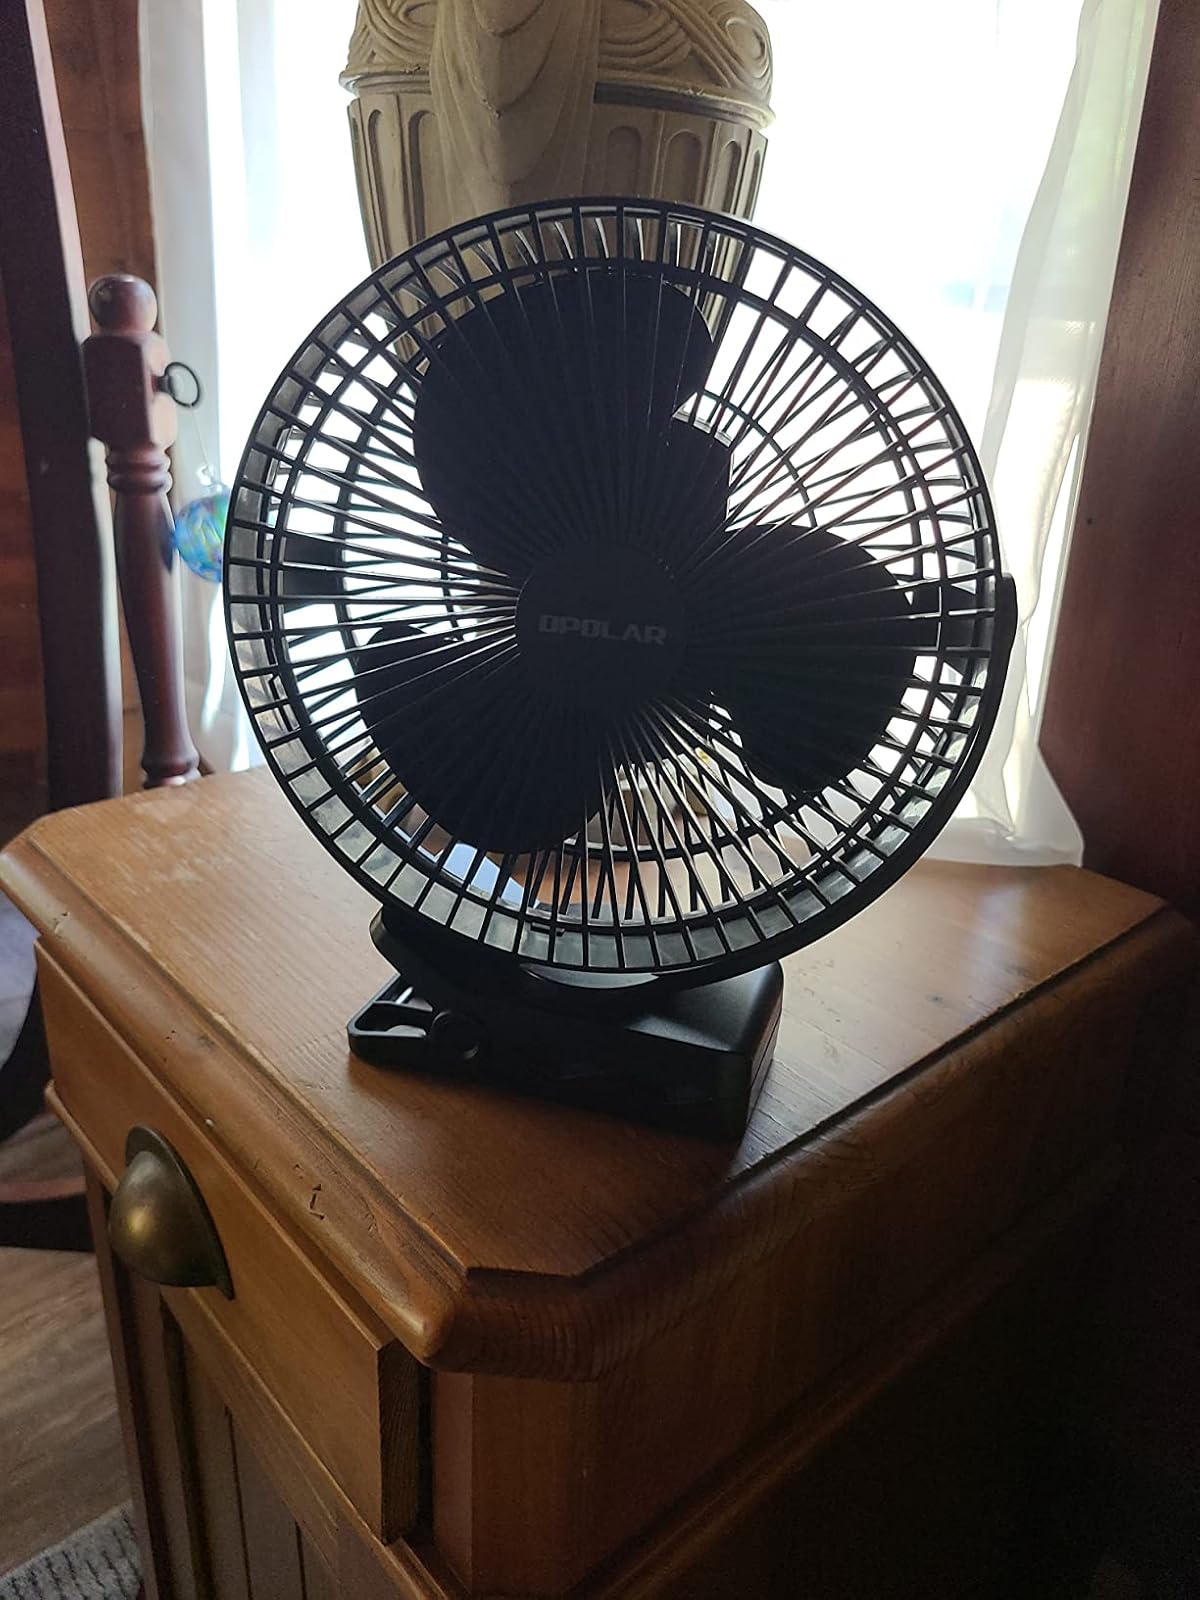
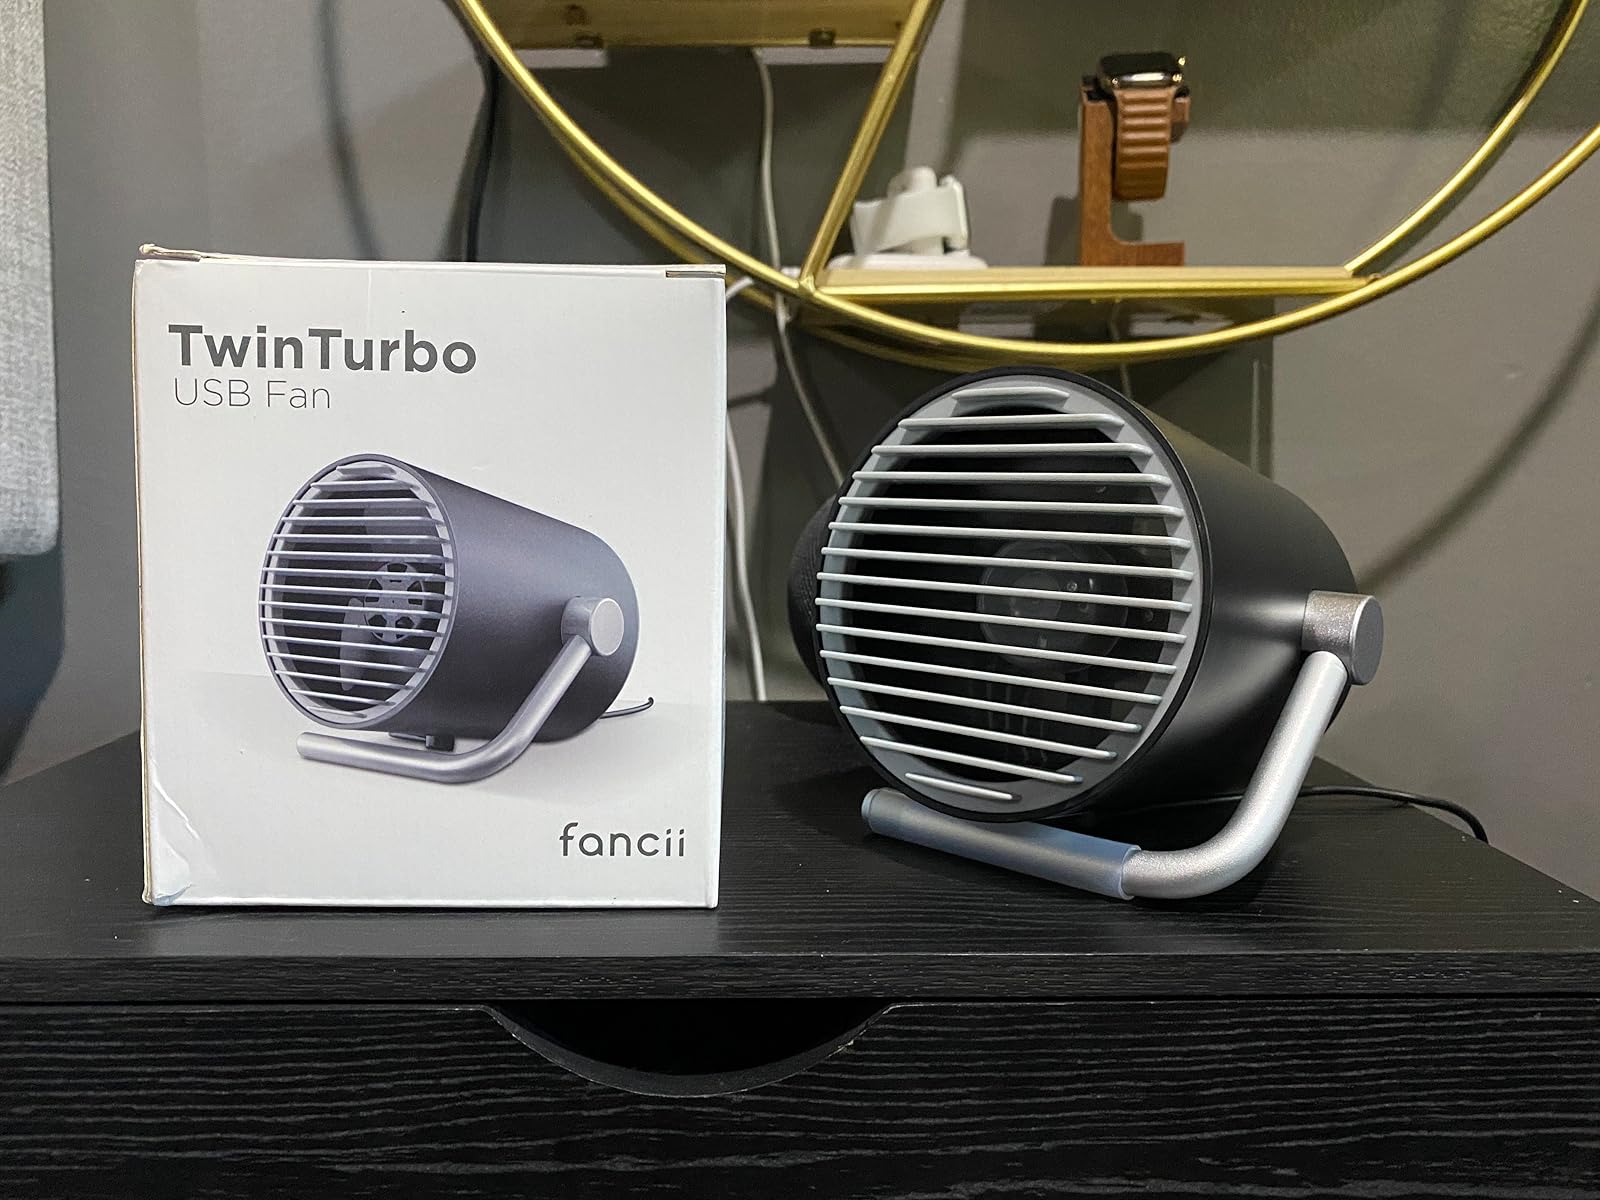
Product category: fan
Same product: no